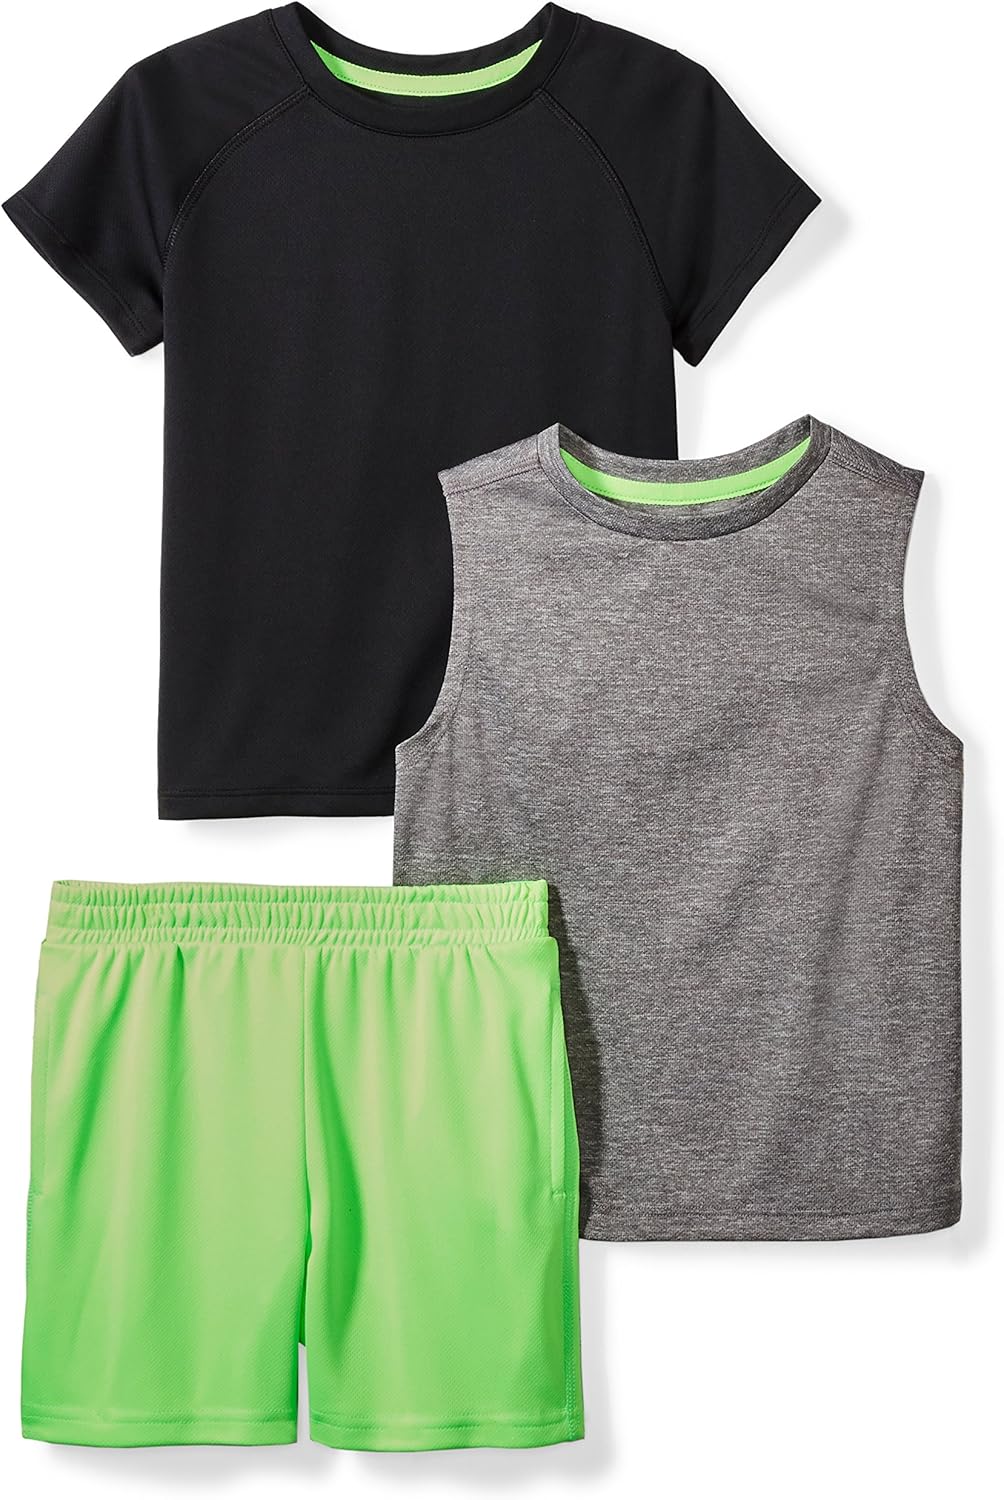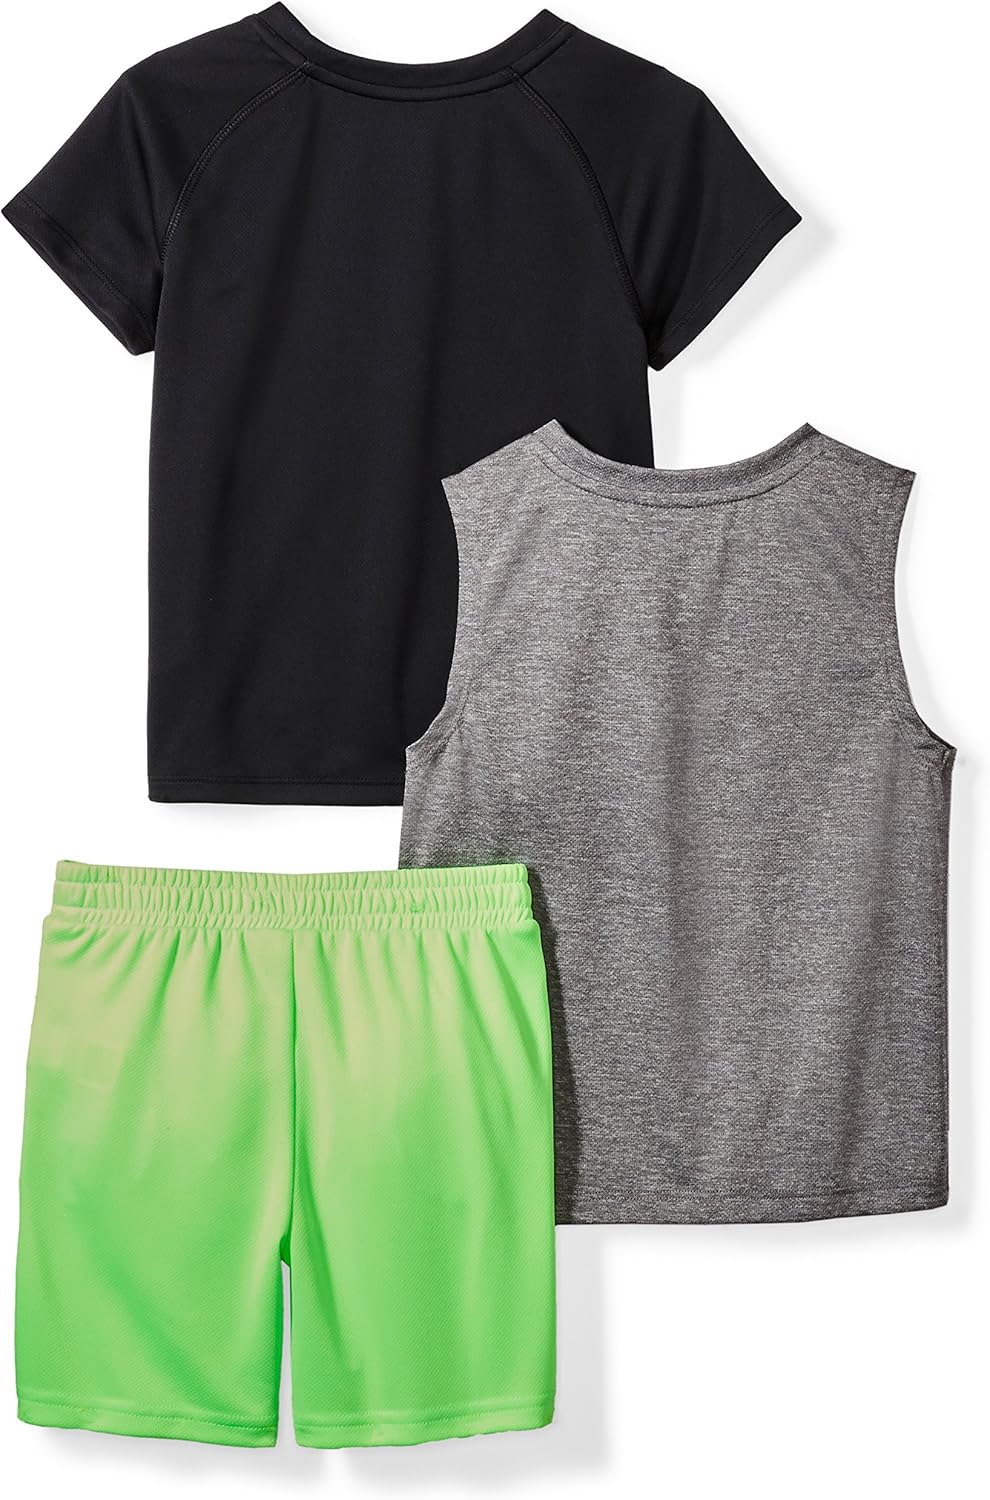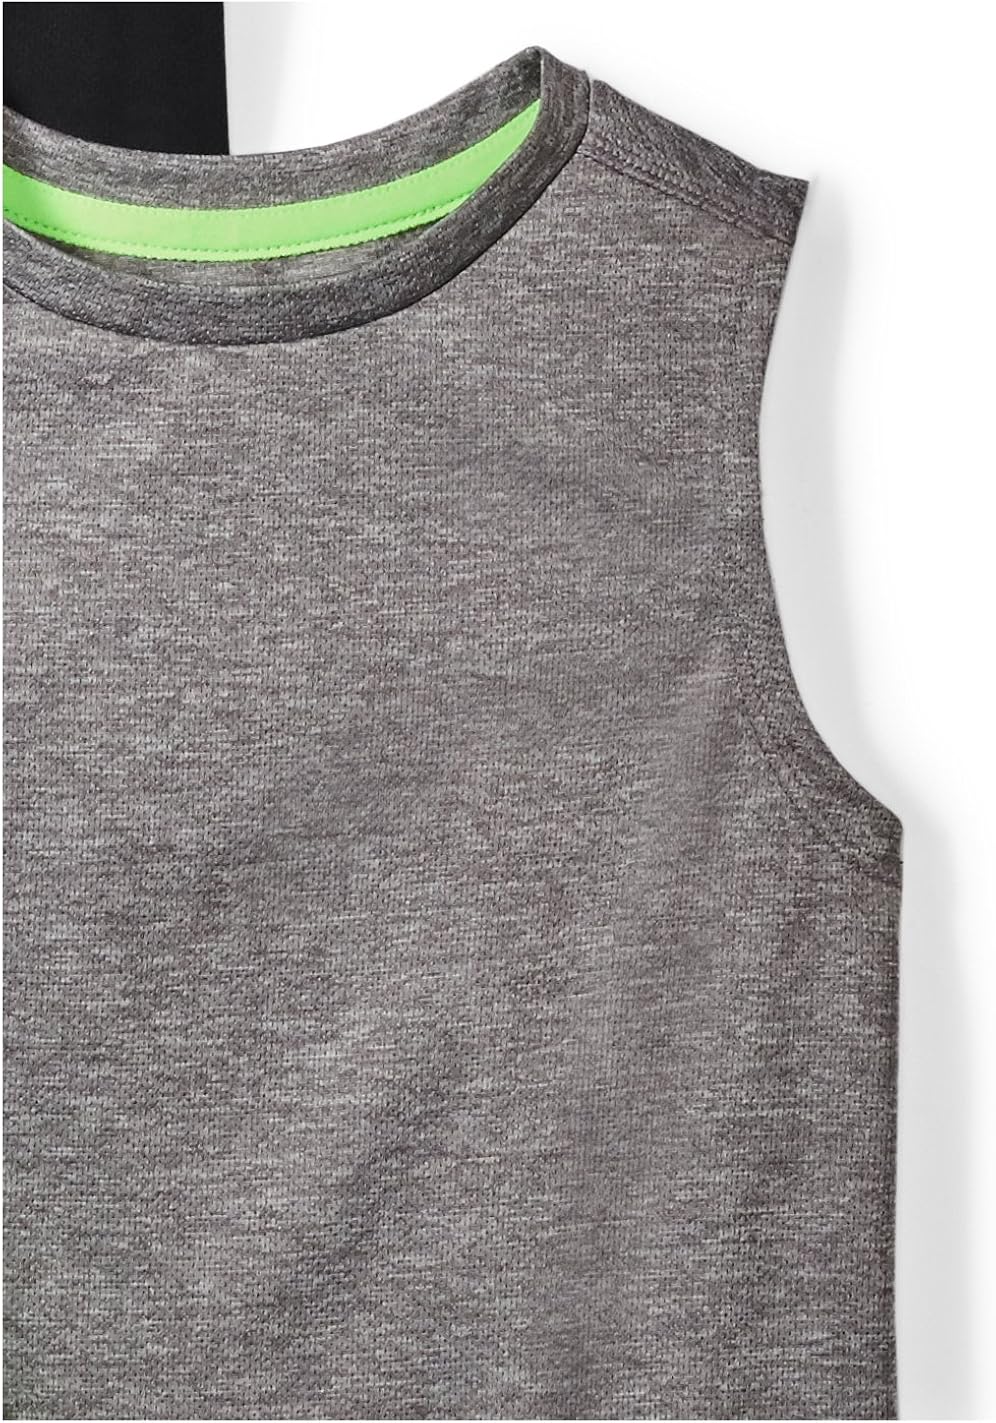
Spotted Zebra Boys' Active T-Shirt, Tank and Shorts Set
Category: AMAZON FASHION
An Amazon brand - Our personality-packed, coordinated pieces come in multipacks full of mix-and-match styles, so kids enjoy inventing new outfits every morning. With bright colors and fun prints and graphics, Spotted Zebra lets your child's spirit shine through - and makes parents happy, too.
Features: 100% Polyester | Imported | Pull On closure | Machine Wash | Be ready to hit the field or the court with this tee, tank and short set featuring active mesh fabric that's ready to run and rumble | Elastic waistband ensures a secure fit for a busy day of play | Side pockets